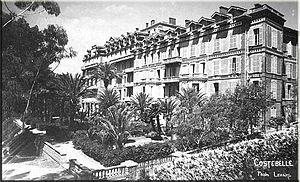
Grand Hôtel d'Albion à Costebelle, Hyères
Hyères est une commune française située dans le département du Var, en Provence-Alpes-Côte d'Azur.